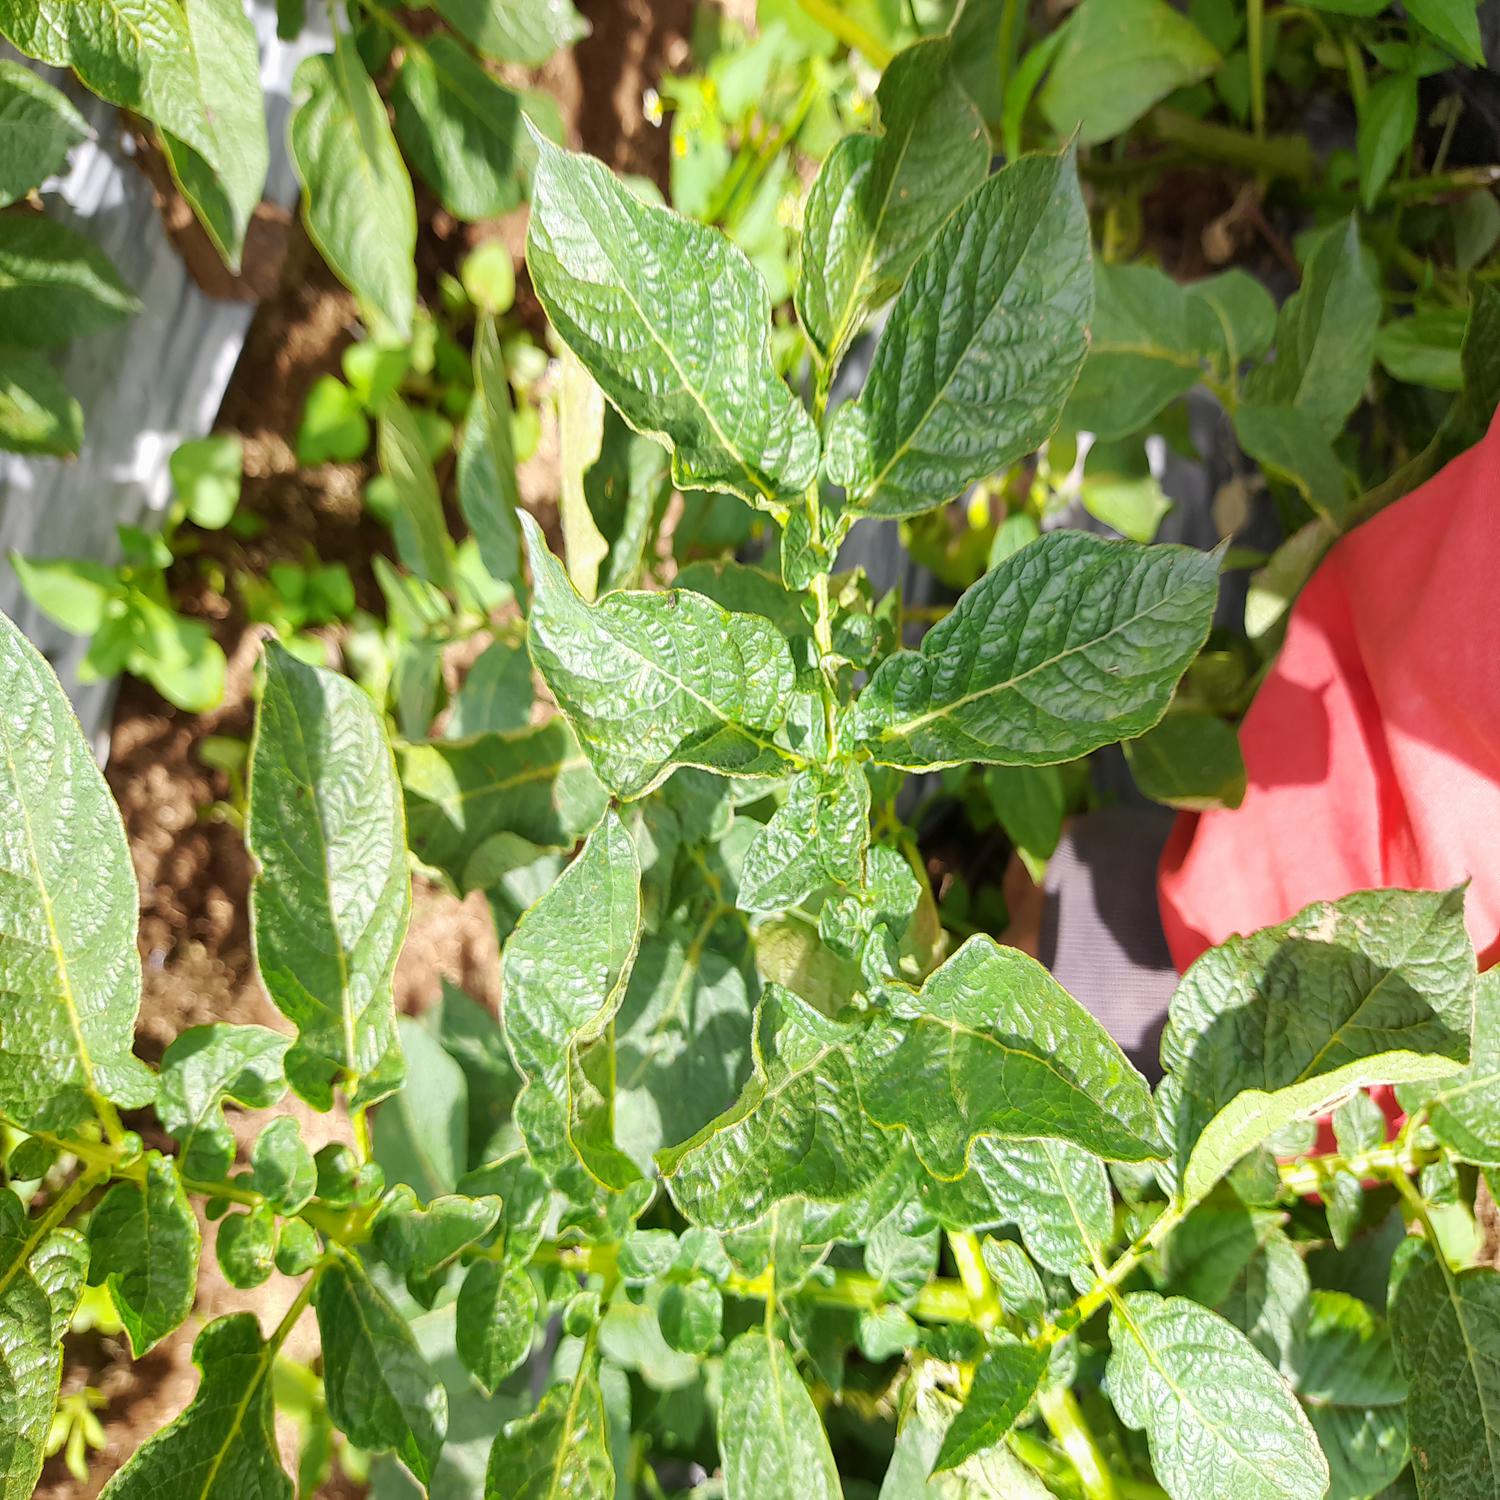
Label: Virus